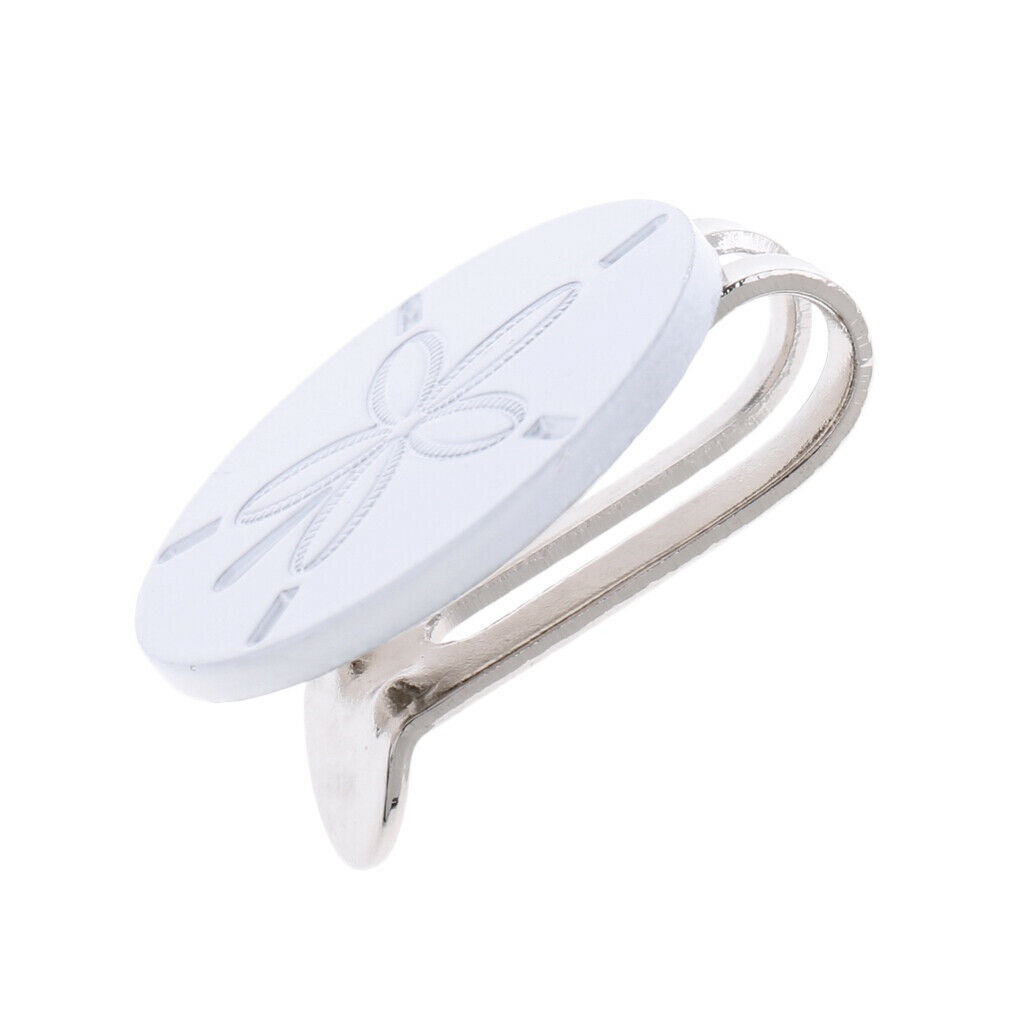
Sturdy Alloy White Flower Magnetic Cap Hat Visor Clip Golf Ball Marker Golfer
ITEM NAME:Sturdy Alloy White Flower Magnetic Cap Hat Visor Clip Golf Ball Marker Golfer Description: Made from high quality and sturdy alloy Easily clip it onto any cap visor, belt and pocket White flower pattern, elegant and pretty The magnet on the hat clip is strong to prevent ball marker coming loose or falling off Also can be a nice gift for your friends and families who love playing golf Specification: Material: Alloy Color: White Diameter: Approx. 2.5 cm/1 inch Package Includes: 1 Piece Hat Clip Golf Ball Marker Note: Since the size above is measured by hand, the size of the actual item you received could be slightly different from the size above. Meanwhile, please be reminded that due to lighting effects, monitorÃ¢â‚¬â„¢s brightness/contrast settings etc, there could be some slight differences in the color tone of the pictures and the actual item. SKU: ALU0036211754020826.1 Piece Hat Clip Golf Ball Marker. Easily clip it onto any cap visor, belt and pocket. The magnet on the hat clip is strong to prevent ball marker coming loose or falling off. Made from high quality and sturdy alloy.
Brand: Shop2IndiaBei
Category: Sporting Goods > Outdoor Recreation > Golf > Golf Ball Markers